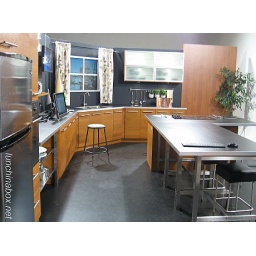
TV studio kitchen set of Fox40 Live in Sacramento